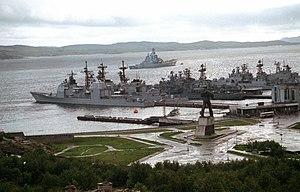
Severomorsk est une ville fermée et un port de l'oblast de Mourmansk, en Russie. Sa population s'élevait à 52 597 habitants en 2019.